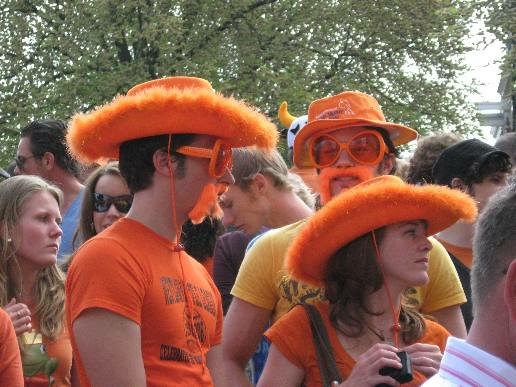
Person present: Yes